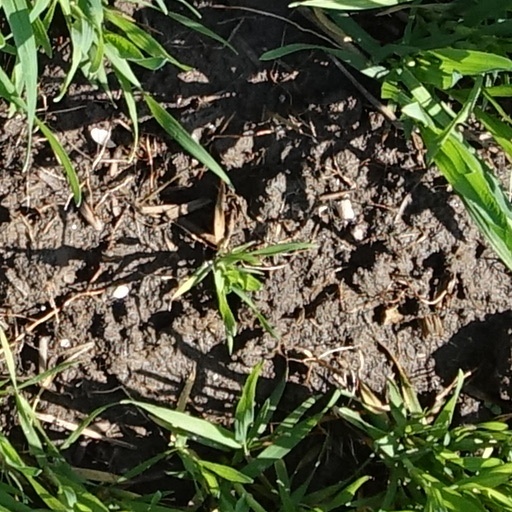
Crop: wheat